Al-Atabat Al-Aliyat

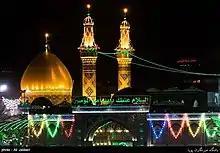
Karbala

Karbala is a city in Iraq, that is considered as the place of happening Ashura event. The most significant shrines/graves of Karbala are related to Husayn ibn Ali and Abbas ibn Ali's shrine. There are also the graves of Husayn's son (Ali Akbar) and his other companions in his shrine.